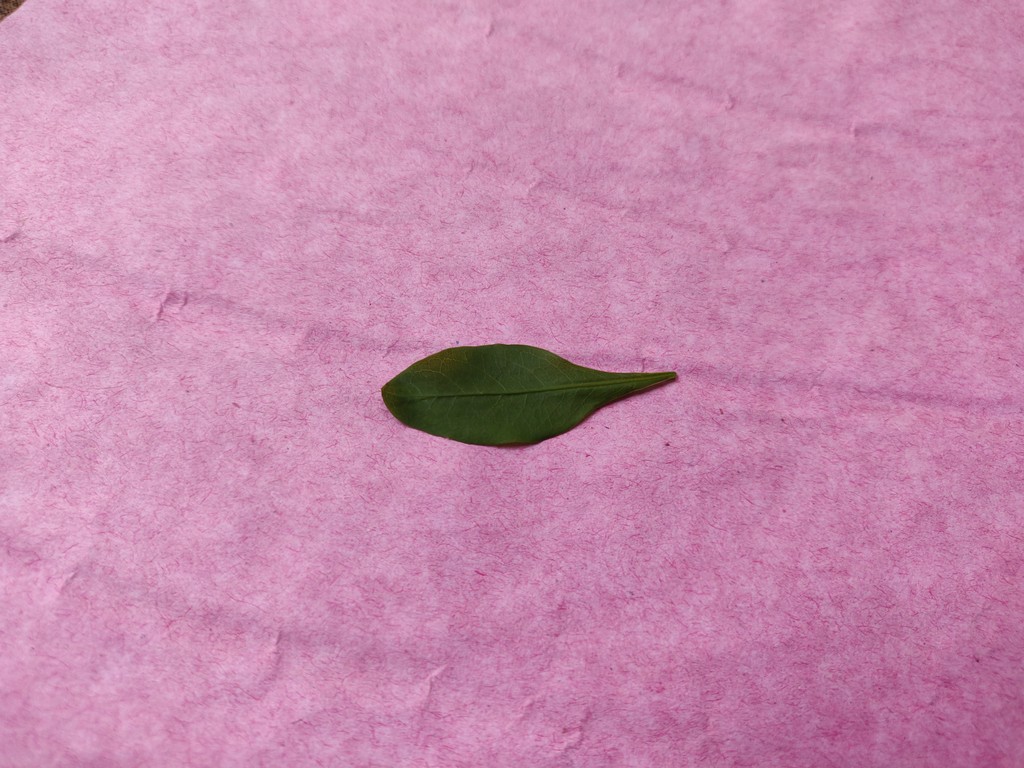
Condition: Healthy
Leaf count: single
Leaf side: front